Killer Klowns from Outer Space

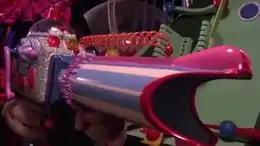
The Klowns' popcorn gun was the most expensive prop used in the film.

The ""from Outer Space"" part of the film's title was initially left out, but was ultimately kept in so audiences would not assume it was a slasher film. Filming took place in the city of Watsonville and at the Santa Cruz Beach Boardwalk. The film was Christopher Titus' first role in a motion picture. The popcorn gun used by one of the Klowns in the film, which included a compressor that would allow the weapon to actually propel popcorn, was the most expensive prop made for the production, costing seven thousand dollars to create and taking six weeks to build. The legs of the Klowns' sentient dog balloon animal were coated in latex by the film's special effects department in order to keep it from popping on the pine needles that covered the ground.